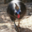
Label: bird